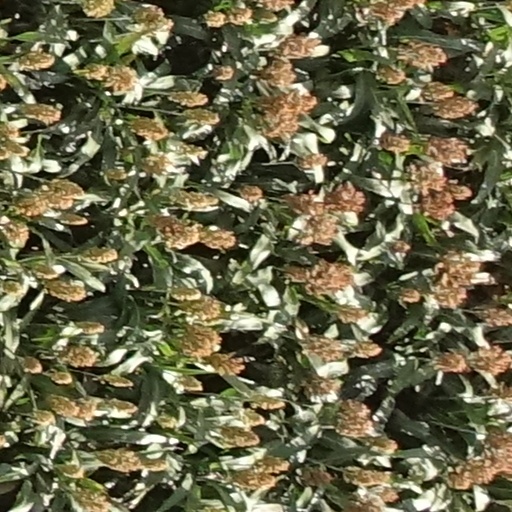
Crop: sorghum